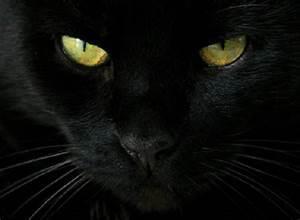
cat